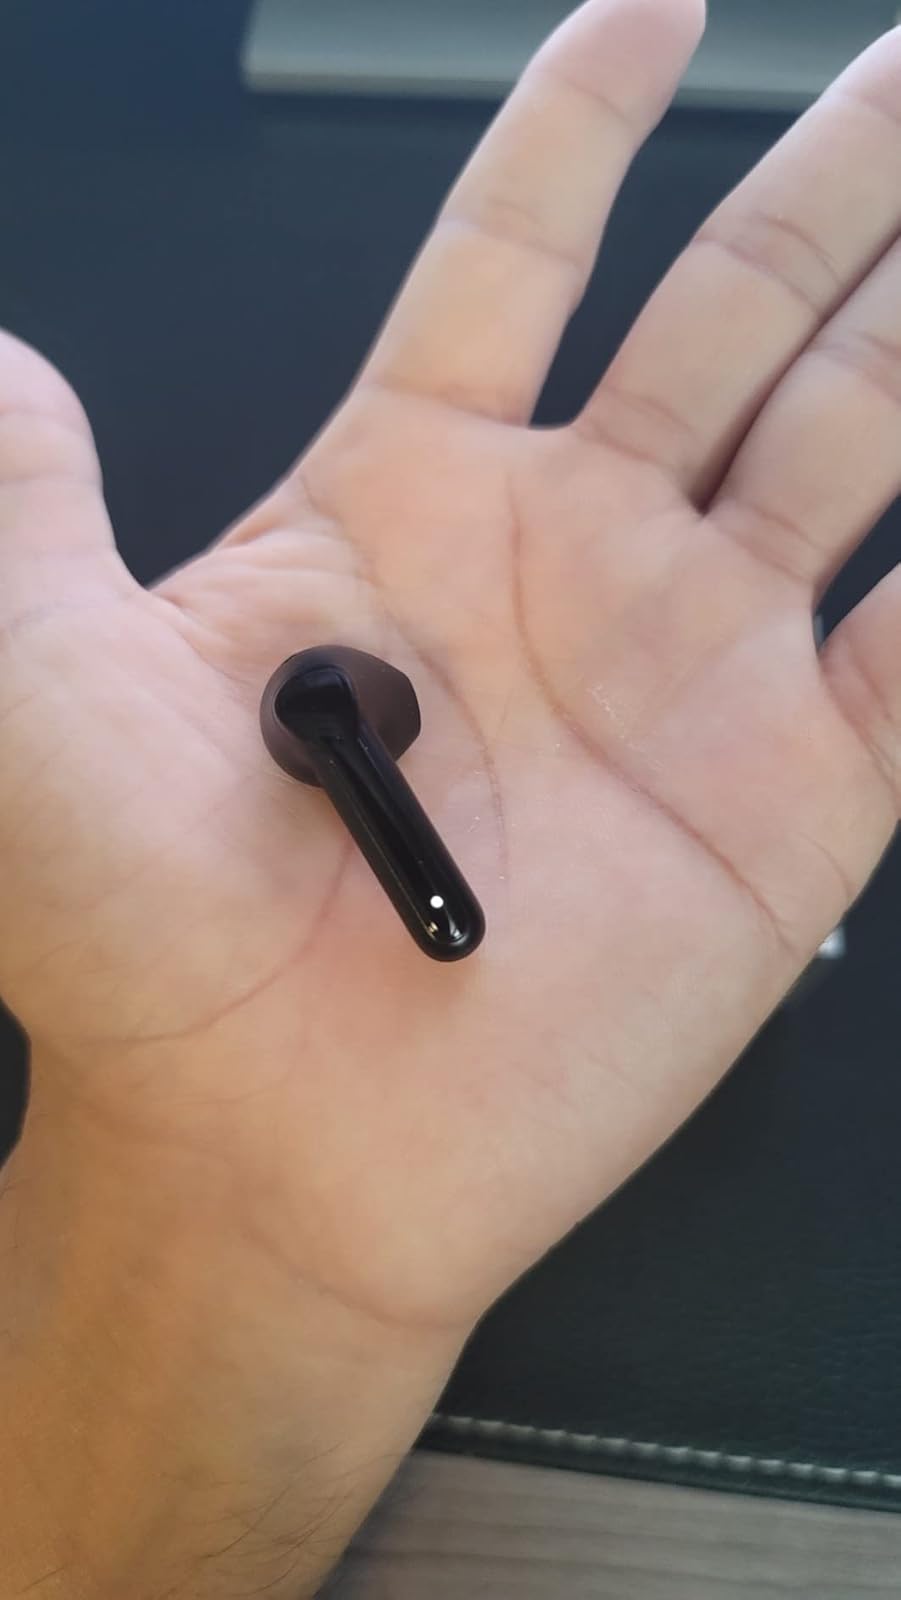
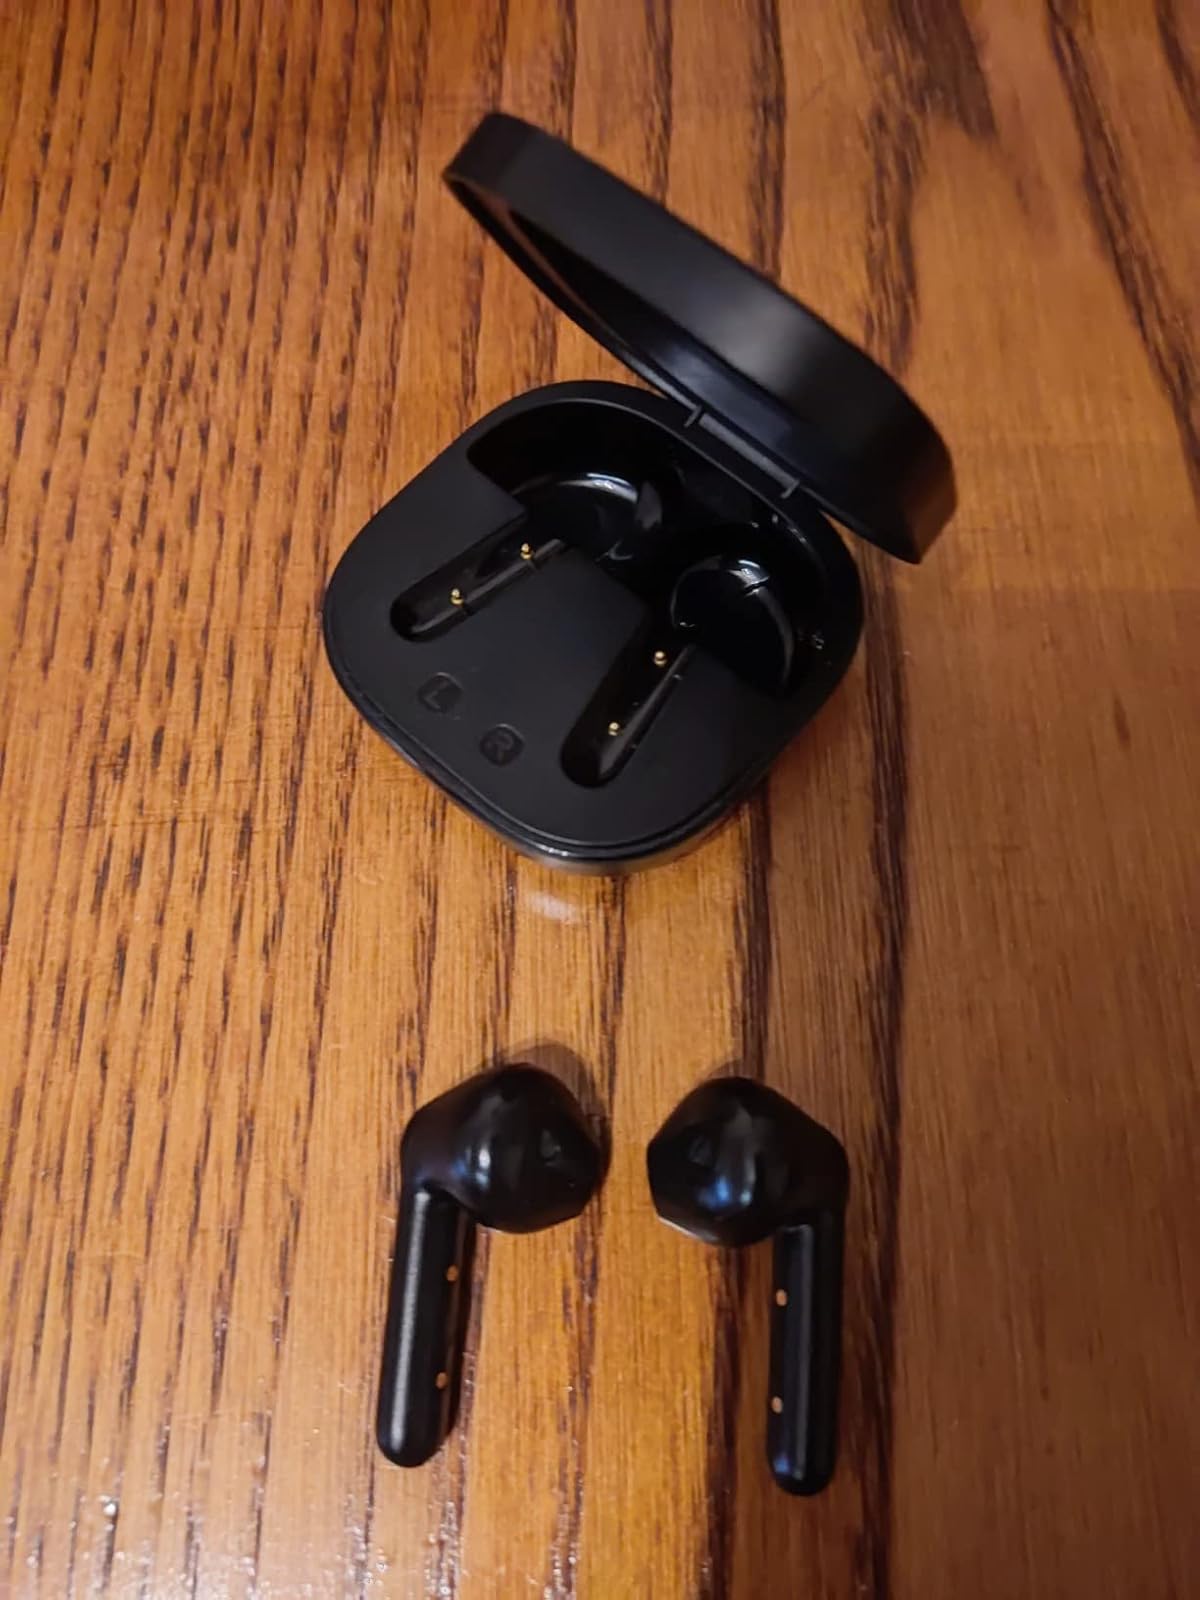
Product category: earbuds
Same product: yes